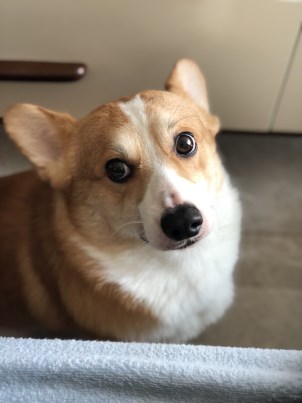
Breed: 2909-n000116-Cardigan